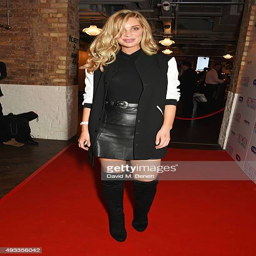
person attends the uk premiere of